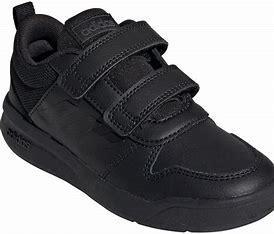
Brand: Adidas
Model: Tensaur